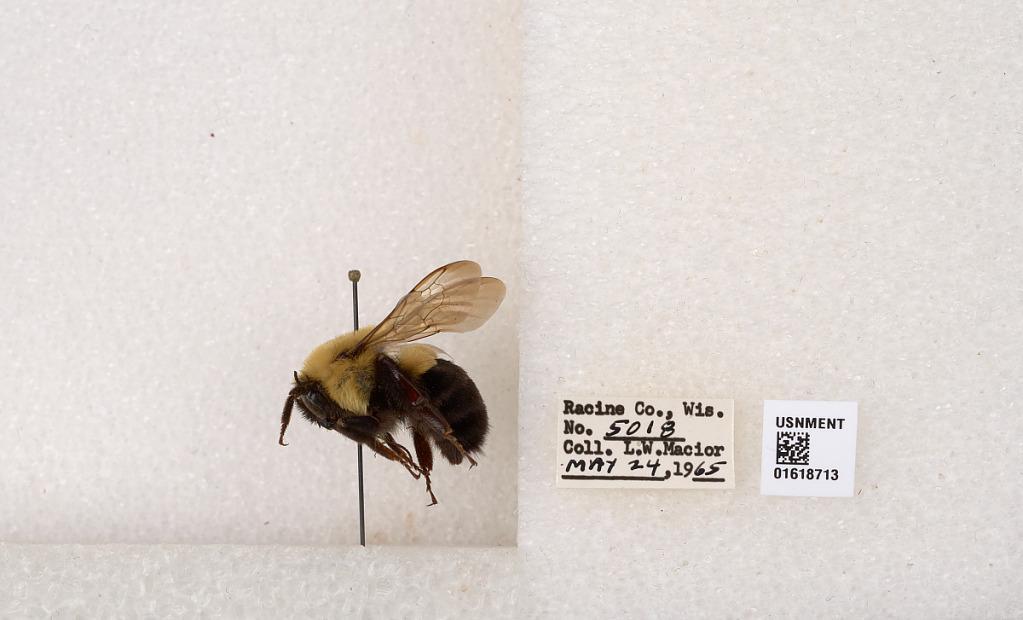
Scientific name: Bombus impatiens Cresson
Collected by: L. Macior
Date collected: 1965-5-24
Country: United States
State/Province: Wisconsin
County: Racine
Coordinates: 42.7299, -87.8123